Eyob Faniel

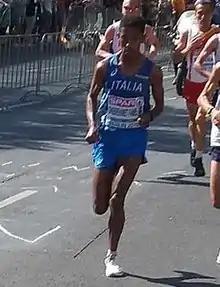
Faniel in 2018

Eyob Ghebrehiwet Faniel (born 26 November 1992) is an Italian long-distance runner who won a silver medal at the 2018 Mediterranean Games. He is a former national record holder in the marathon with a time of 2:07:19, set on 23 February 2020, at the 2020 Seville Marathon. He finished 20th at the 2020 Summer Olympics, in the Marathon.